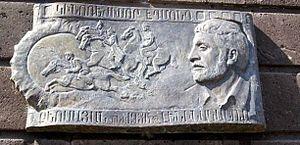
Edmond Keossaian, né le 9 octobre 1936 à Leninakan en République socialiste soviétique d'Arménie, et mort le 21 avril 1994 à Moscou, est un réalisateur arménien et soviétique.